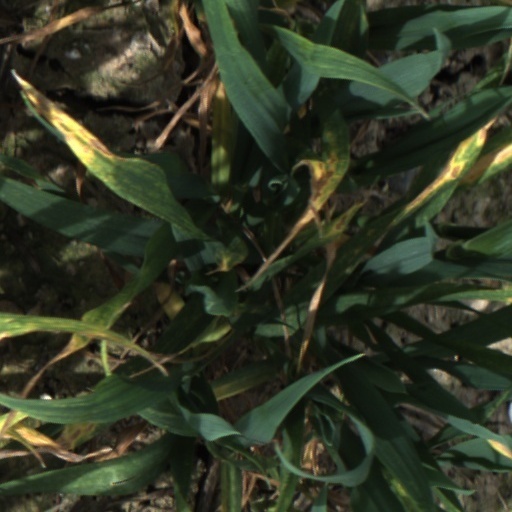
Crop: wheat